Elliott Zborowski

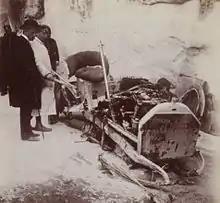
Elliott Zborowski's destroyed Mercedes at La Turbie, 1903

In 1898, following a friend’s motorised visit, Elliott bought a de Dion Tricycle and learnt how to drive and maintain it. Driving became a new passion and he covered 5,000 miles in 4 months.